Siegelbach

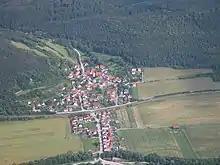
Aerial view of the area

Siegelbach is a village located just northwest of the city of Kaiserslautern, in the heart of Germany's Rheinland-Pfalz. The village, with its 2,600 inhabitants, is included in the urban district (Stadtkreis) of Kaiserslautern, as incorporated in 1969.